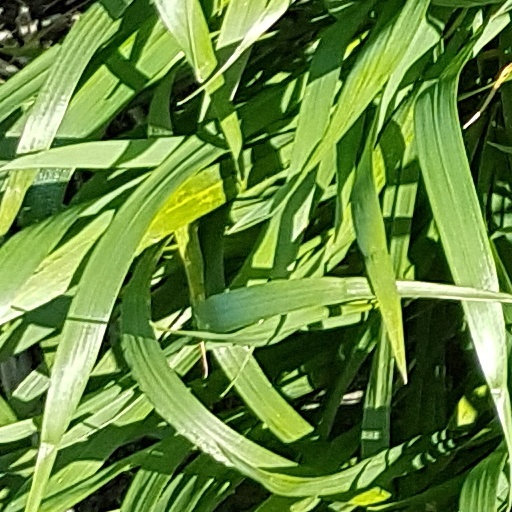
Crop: wheat